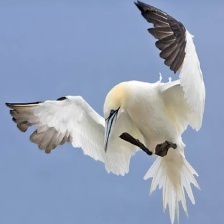
Species: NORTHERN GANNET
Scientific name: MORUS BASSANUS